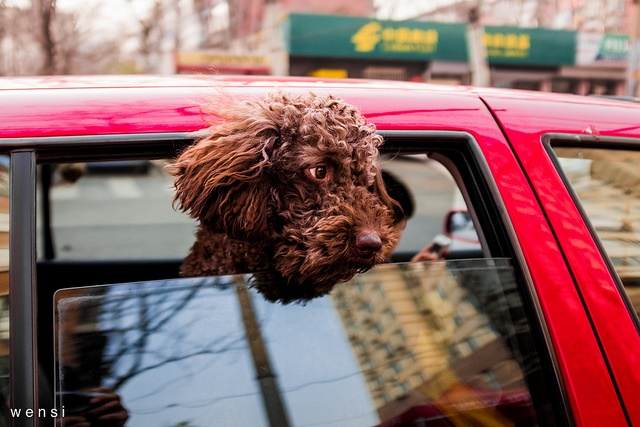
A dog sticks its out out the window of a car.
a brown dog puts his head out of the window of a moving car
A small brown dog sticking it's head out of a car window.
A fluffy dog sticking his head out the window of a moving car.
This is a cute dog sticking his head out of the window of a red car.